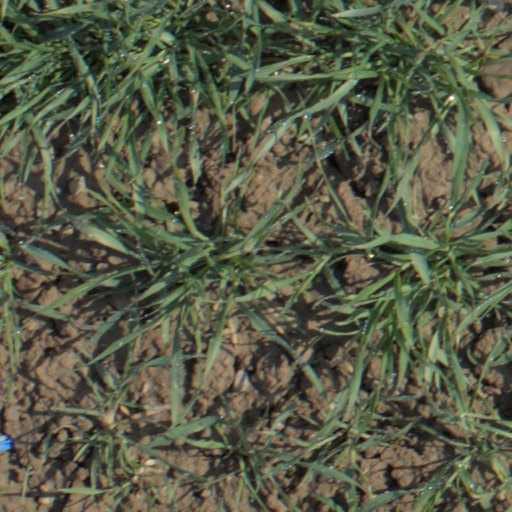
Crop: wheat